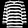
Label: Shirt